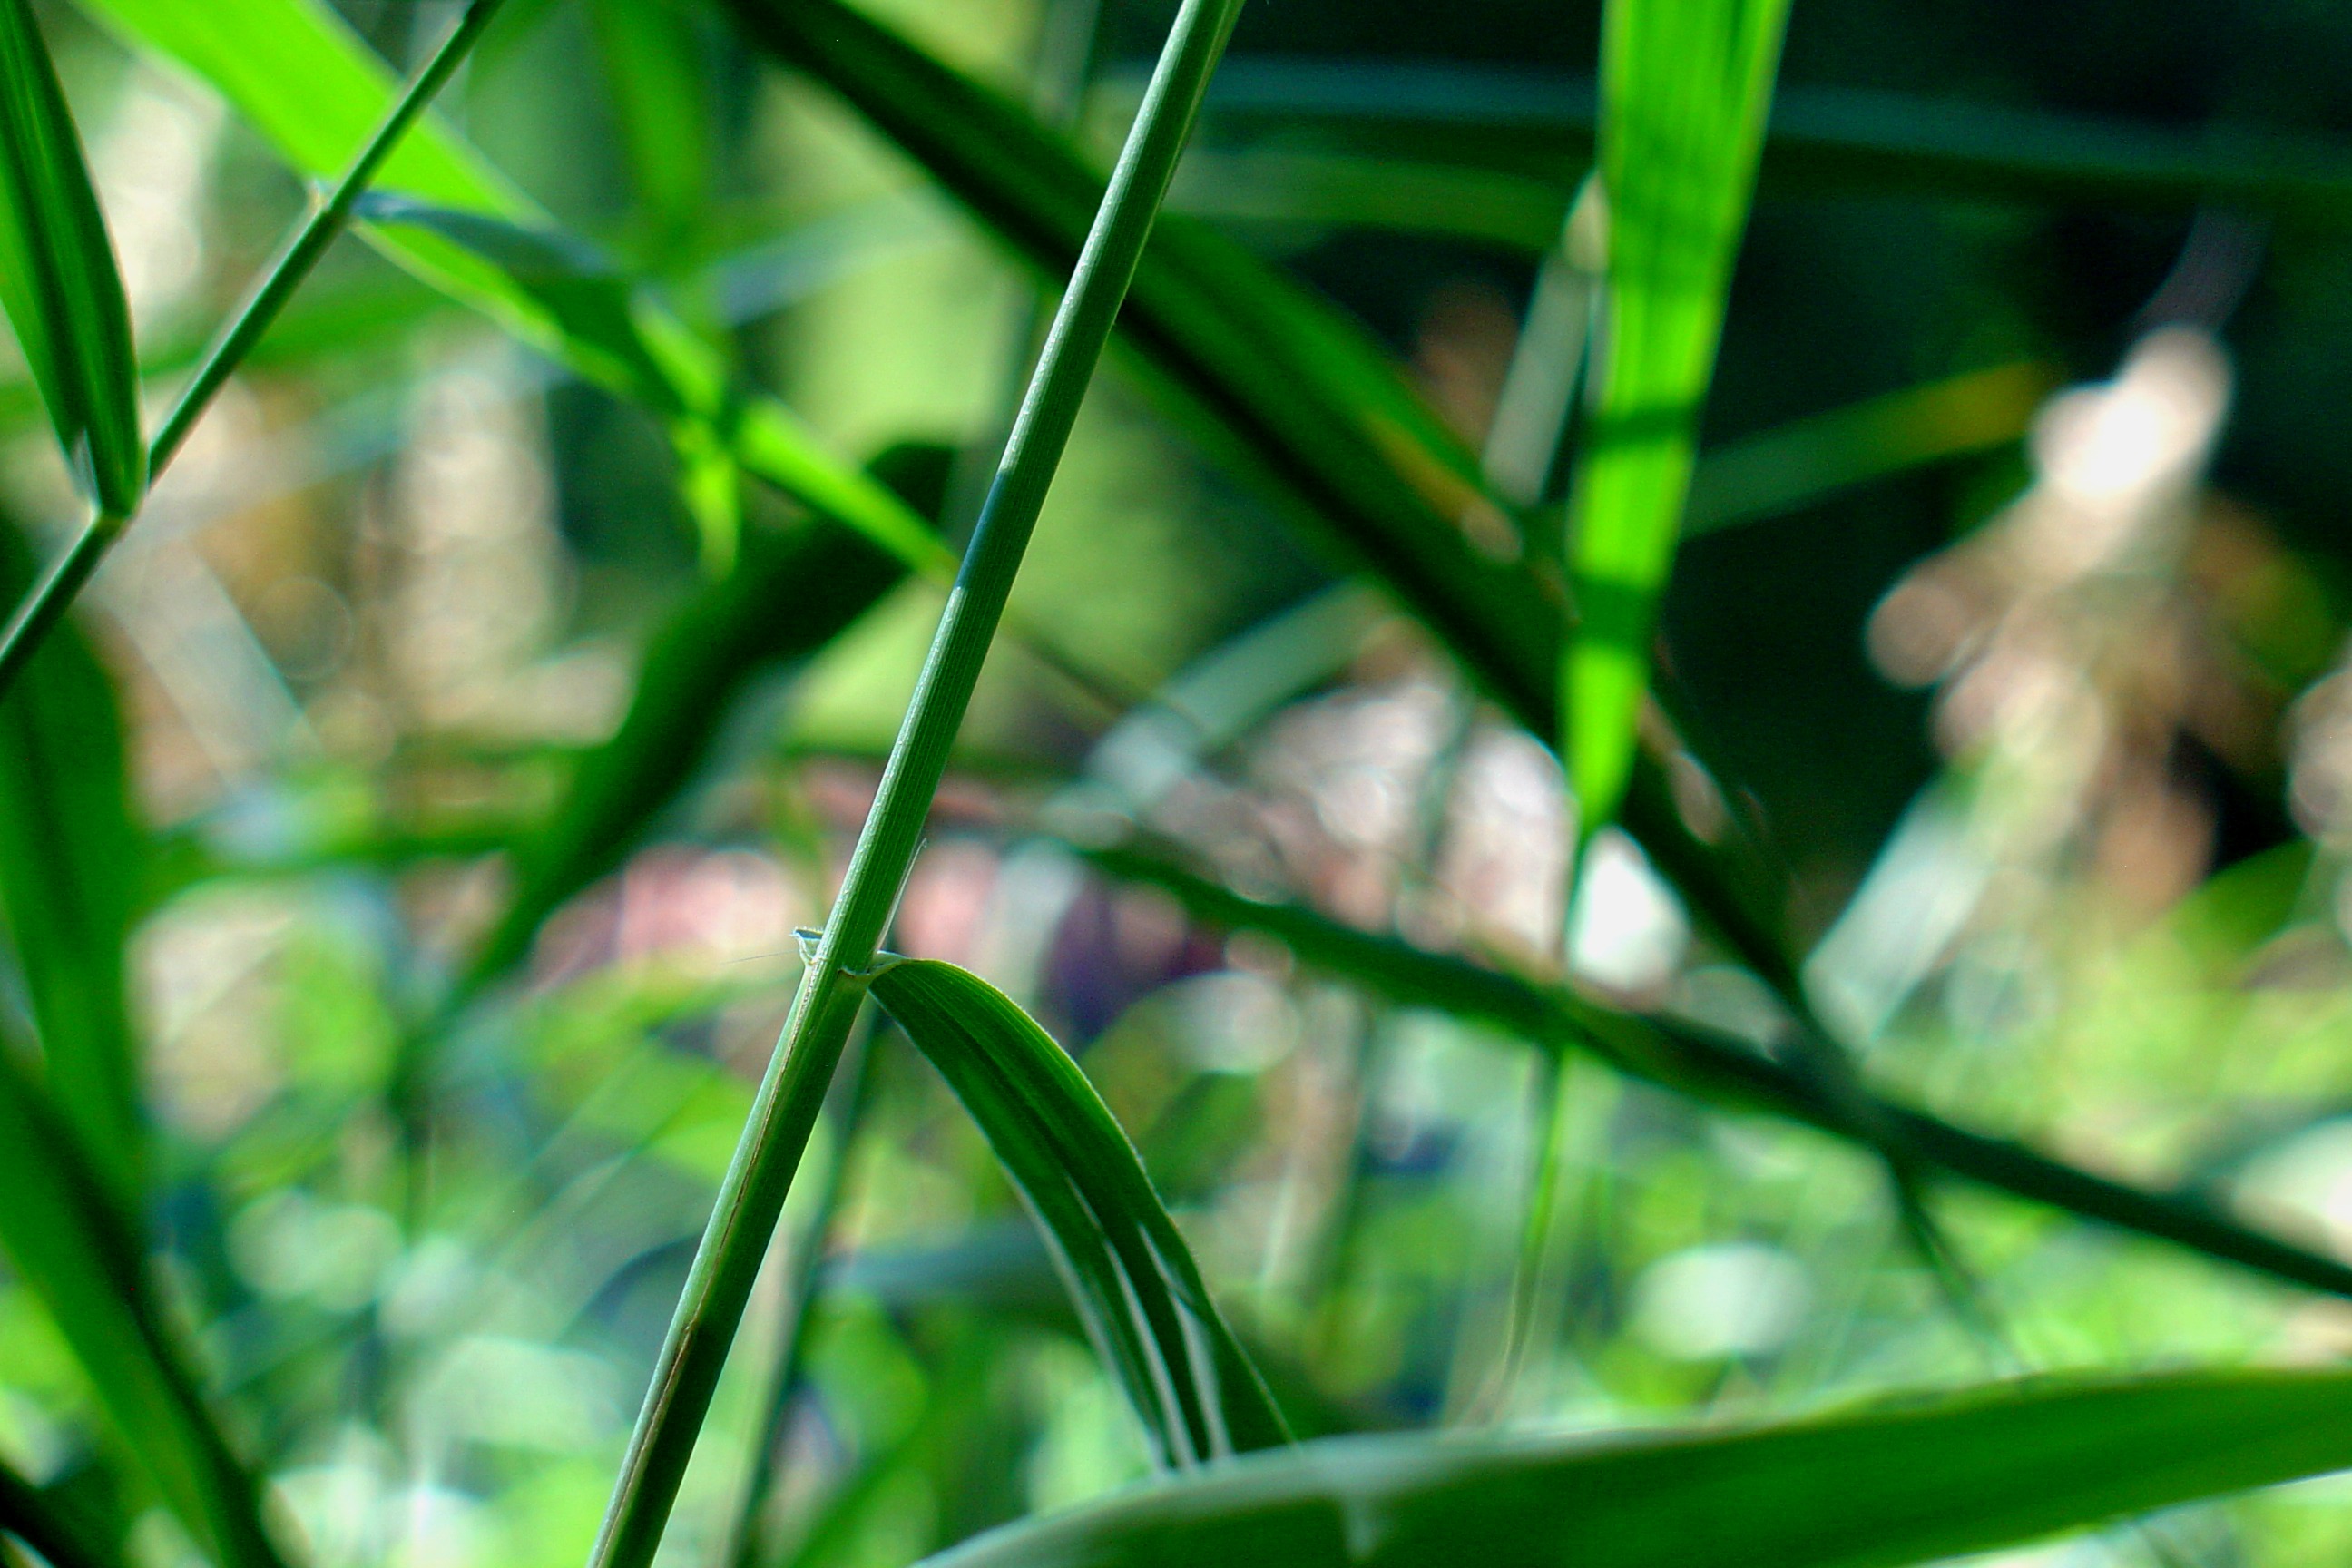
nature, grass, branch, dew, plant, lawn, sunlight, leaf, flower, reed, green, jungle, insect, botany, flora, fauna, close up, moisture, macro photography, pond plant, grass family, plant stem